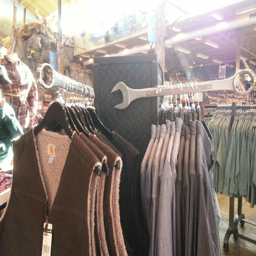
this would look good in our shop !